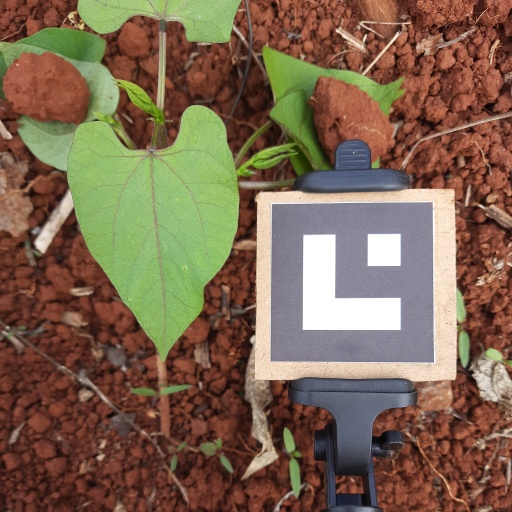
Observations: flat surface, no eating holes, under cloudy sky